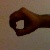
The image shows a hand gesture representing the number 0 in Indian Sign Language.